Deutschland-class battleship

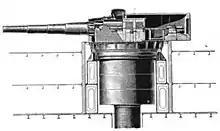
The gun barrels consist of several built up sections and extend well into the turret housing. The turret is supported by a large structure that consists of several decks and is protected by heavy armor on all sides. Below the structure, a smaller armored tube connects to the ammunition magazines below.

The ships carried the same main battery as the preceding class. The primary armament comprised four 28 cm SK L/40 quick-firing guns in hydraulically operated twin turrets. The turrets were placed on the centerline, one forward and one aft. The DrL C/01 turrets allowed the guns to depress to −4 degrees, and elevate to +30 degrees, which enabled a maximum range of . The guns fired shells at a muzzle velocity of . Ammunition storage amounted to 85 shells per gun.